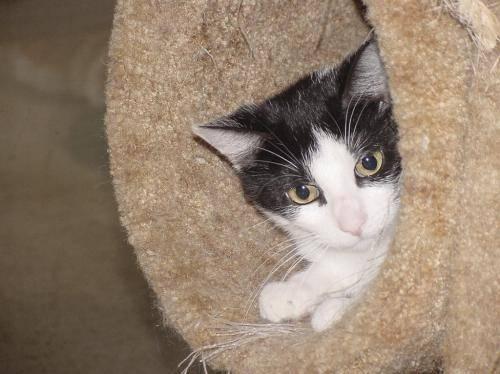
cat